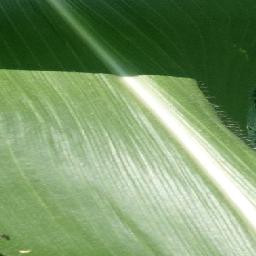
Label: Corn_(Maize)___Healthy